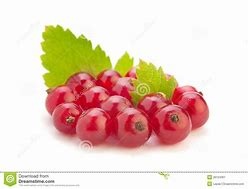
Label: redcurrant